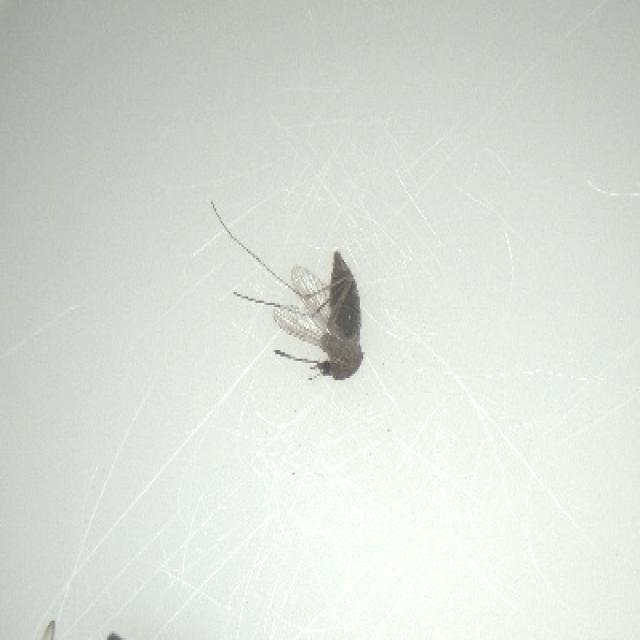
Species: culex_tritaeniorhynchus